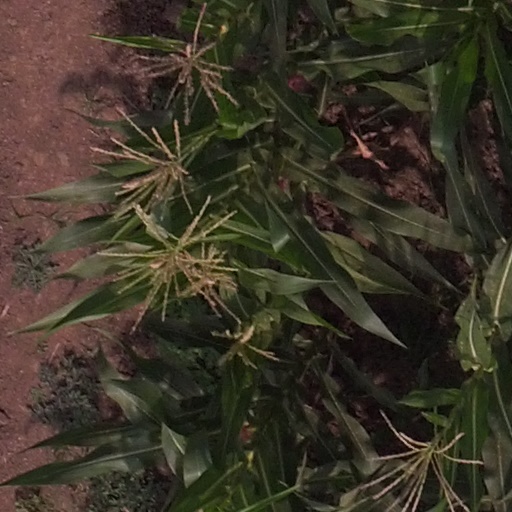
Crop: maize; corn